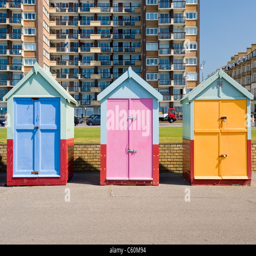
actually , colorful or colourful beach huts on the promenade or seafront